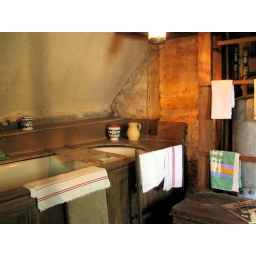
The water was heated by a furnace in the room below, and there was an impressive commode chair